Panya Clark Espinal

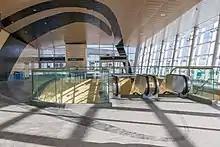
"Spin" by Panya Clark Espinal at the Downsview Park subway station, Toronto.

Her public work "From Here Right Now" is permanently installed in Toronto's Bayview subway station. Her work "Spin" is permanently installed in Toronto's Downsview Park subway station.